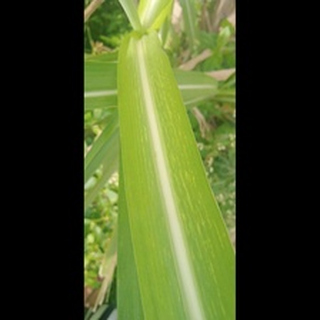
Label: sugarcane_mosaic